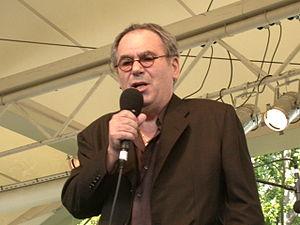
Dernier concert de Claude Nougaro au Paris Jazz Festival dans le parc floral du Bois de Vincennes
Claude Nougaro, né le 9 septembre 1929 à Toulouse et mort le 4 mars 2004 à Paris, est un auteur-compositeur-interprète et poète français.
Toulouse, est une commune du Sud-Ouest de la France. Capitale au Vᵉ siècle du royaume wisigoth, une des capitales du royaume d'Aquitaine, capitale du comté de Toulouse fondé en 852 par Raimond Iᵉʳ et capitale historique du Languedoc, elle est aujourd'hui le chef-lieu de la région d'Occitanie, du département de la Haute-Garonne, et le siège de Toulouse Métropole. Elle était également le chef-lieu de l'ancienne région Midi-Pyrénées jusqu'à sa disparition au 1ᵉʳ janvier 2016.